Anne-César de La Luzerne

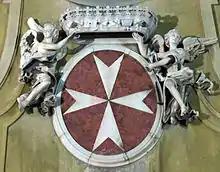
Arms of the Knights of Malta

Born on 15 July 1741 in Paris, his father was César Antoine de la Luzerne, comte de Beuzeville (died 1755), a Maréchal de camp in the king's army, and his mother was Marie-Elisabeth de Lamoignon de Blancmesnil (1716–1758), the daughter of Lord Chancellor Lamoignon and the sister of the Secretary of State Malesherbes. Anne-César's brothers were César Henri, comte de La Luzerne, Naval Minister and Cardinal La Luzerne.